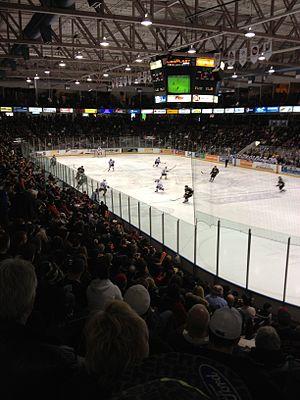
Le Sting de Sarnia est une équipe de hockey sur glace junior basée à Sarnia, en Ontario. Elle est l'une des vingt équipes qui composent la Ligue de hockey de l'Ontario. Elle joue ses matchs à domicile au Progressive Auto Sales Arena.